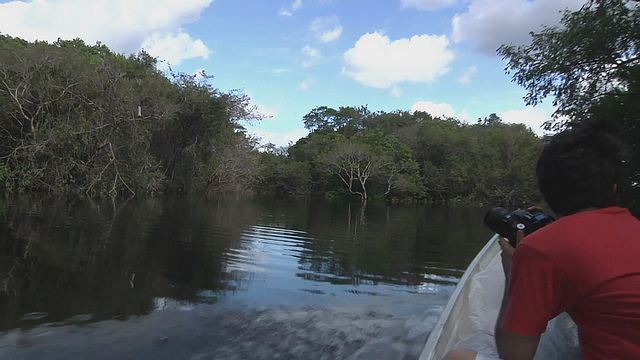
A person traveling on a boat down a river.

A person taking pictures from a boat on a river.

A man is on a boat in the water holding a camera.

photographer is taking photos while riding in a boat